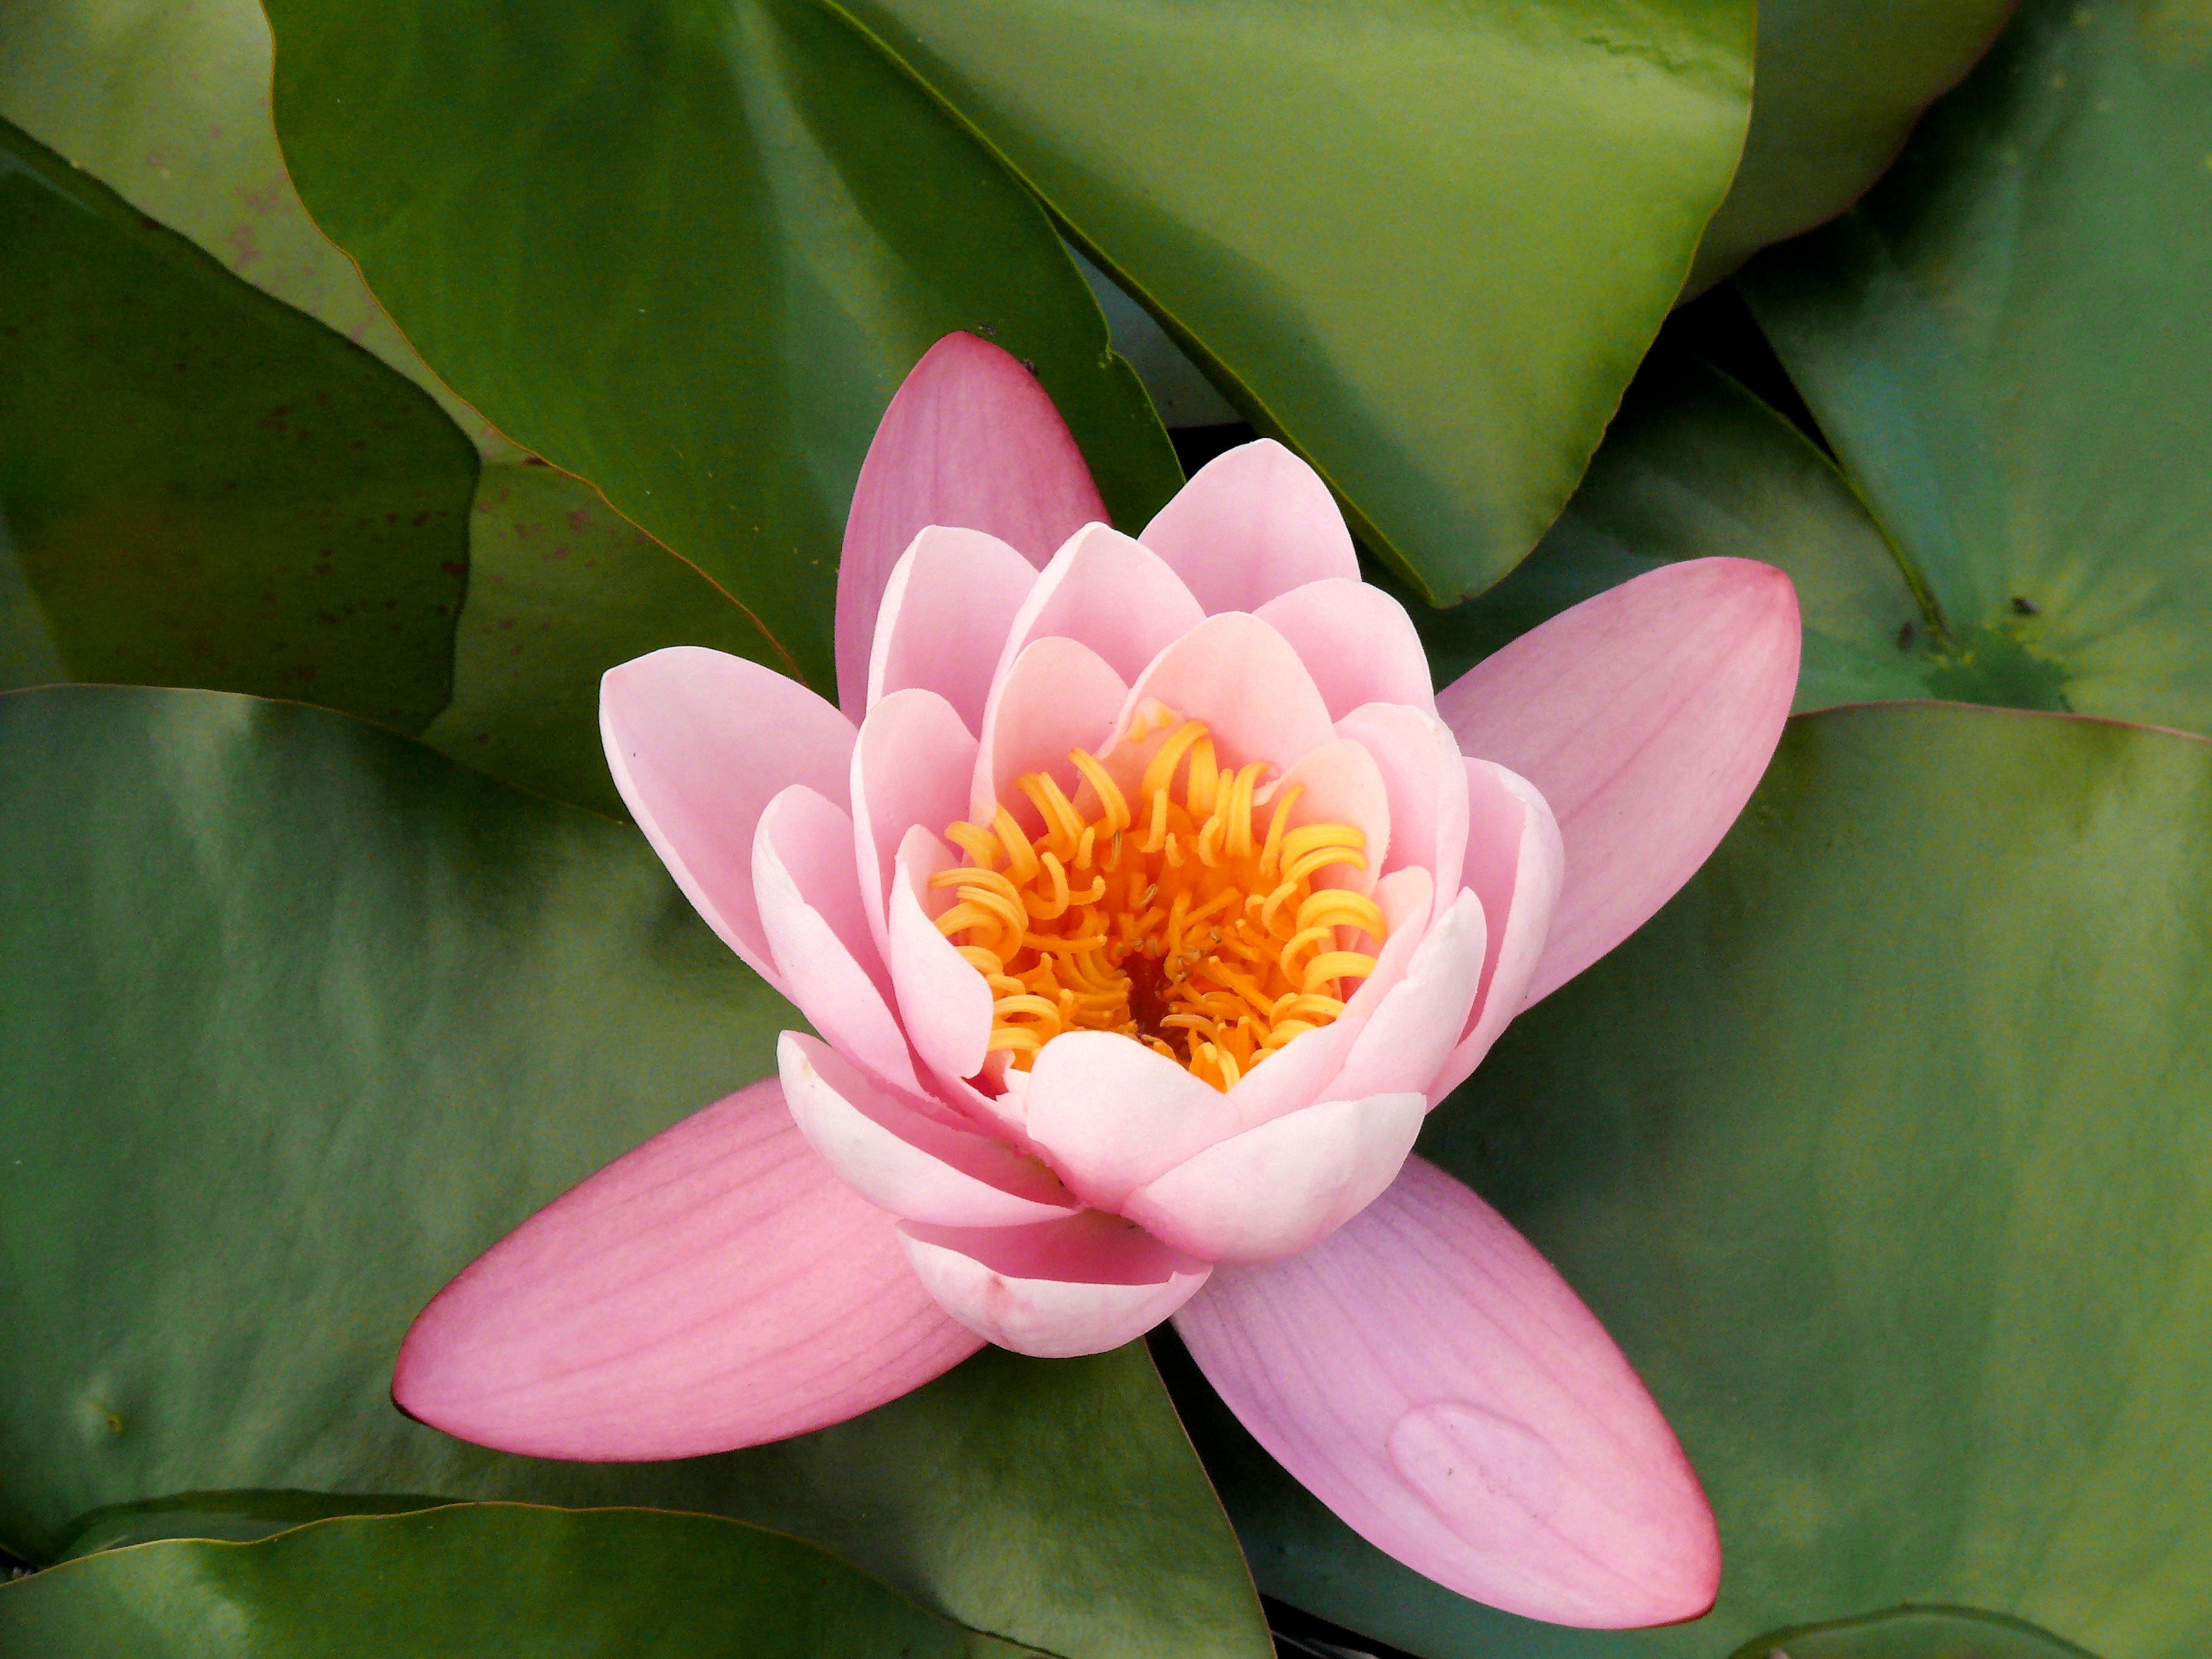
nature, blossom, plant, flower, petal, pond, rose, botany, pink, sacred lotus, aquatic plant, flora, water lily, flowers, close up, lotus, water flower, macro photography, water plant, flowering plant, land plant, lotus family, proteales